Pied cockatiel

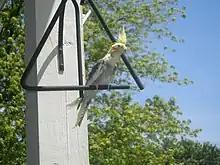

The Pied cockatiel is the first mutation of cockatiel colour genetics, with a mostly grey to light-yellow and white feathers and orange cheek patches.